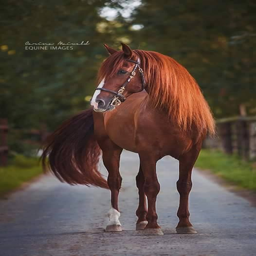
horse standing in a country lane with beautiful green grass and trees surrounding .